Quantum Cable

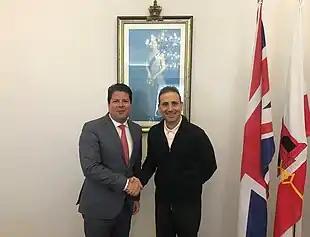
Quantum Cable CEO Nasos Ktorides (right) with the Chief Minister of Gibraltar, Fabian Picardo

The Quantum Cable is a subsea ultra high speed fiber-optic cable system connecting the Middle East to Europe via the Mediterranean Sea. It will connect Cyprus to Italy, France and Bilbao, Spain. The cable terminal points will be in Bilbao, Spain, where it is expected to be connected with transatlantic MAREA cable.